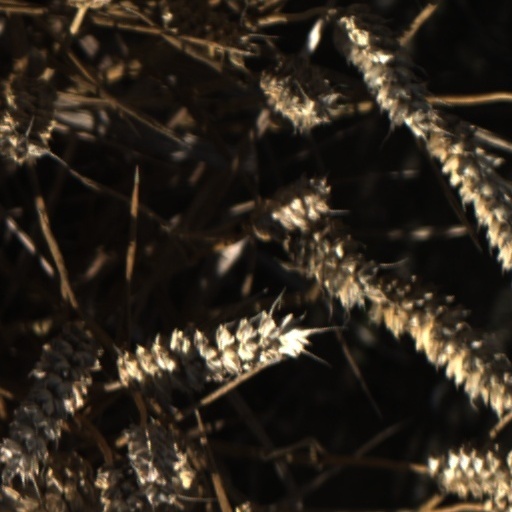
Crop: wheat